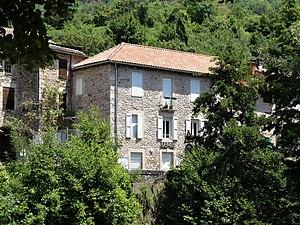
La mairie dans le bourg de Versols, Versols-et-Lapeyre, Aveyron, France.
Versols-et-Lapeyre est une commune française du sud Aveyron, en région Occitanie.